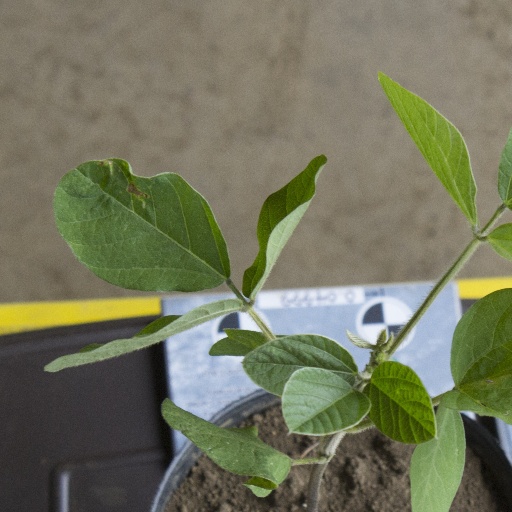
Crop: soybean